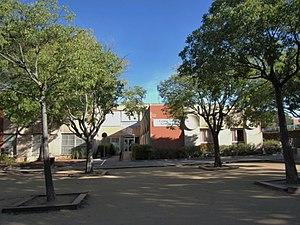
Centre culturel à Vitrolles
Vitrolles est une commune française située dans le département des Bouches-du-Rhône, en région Provence-Alpes-Côte d'Azur. Ses habitants sont appelés les Vitrollais.